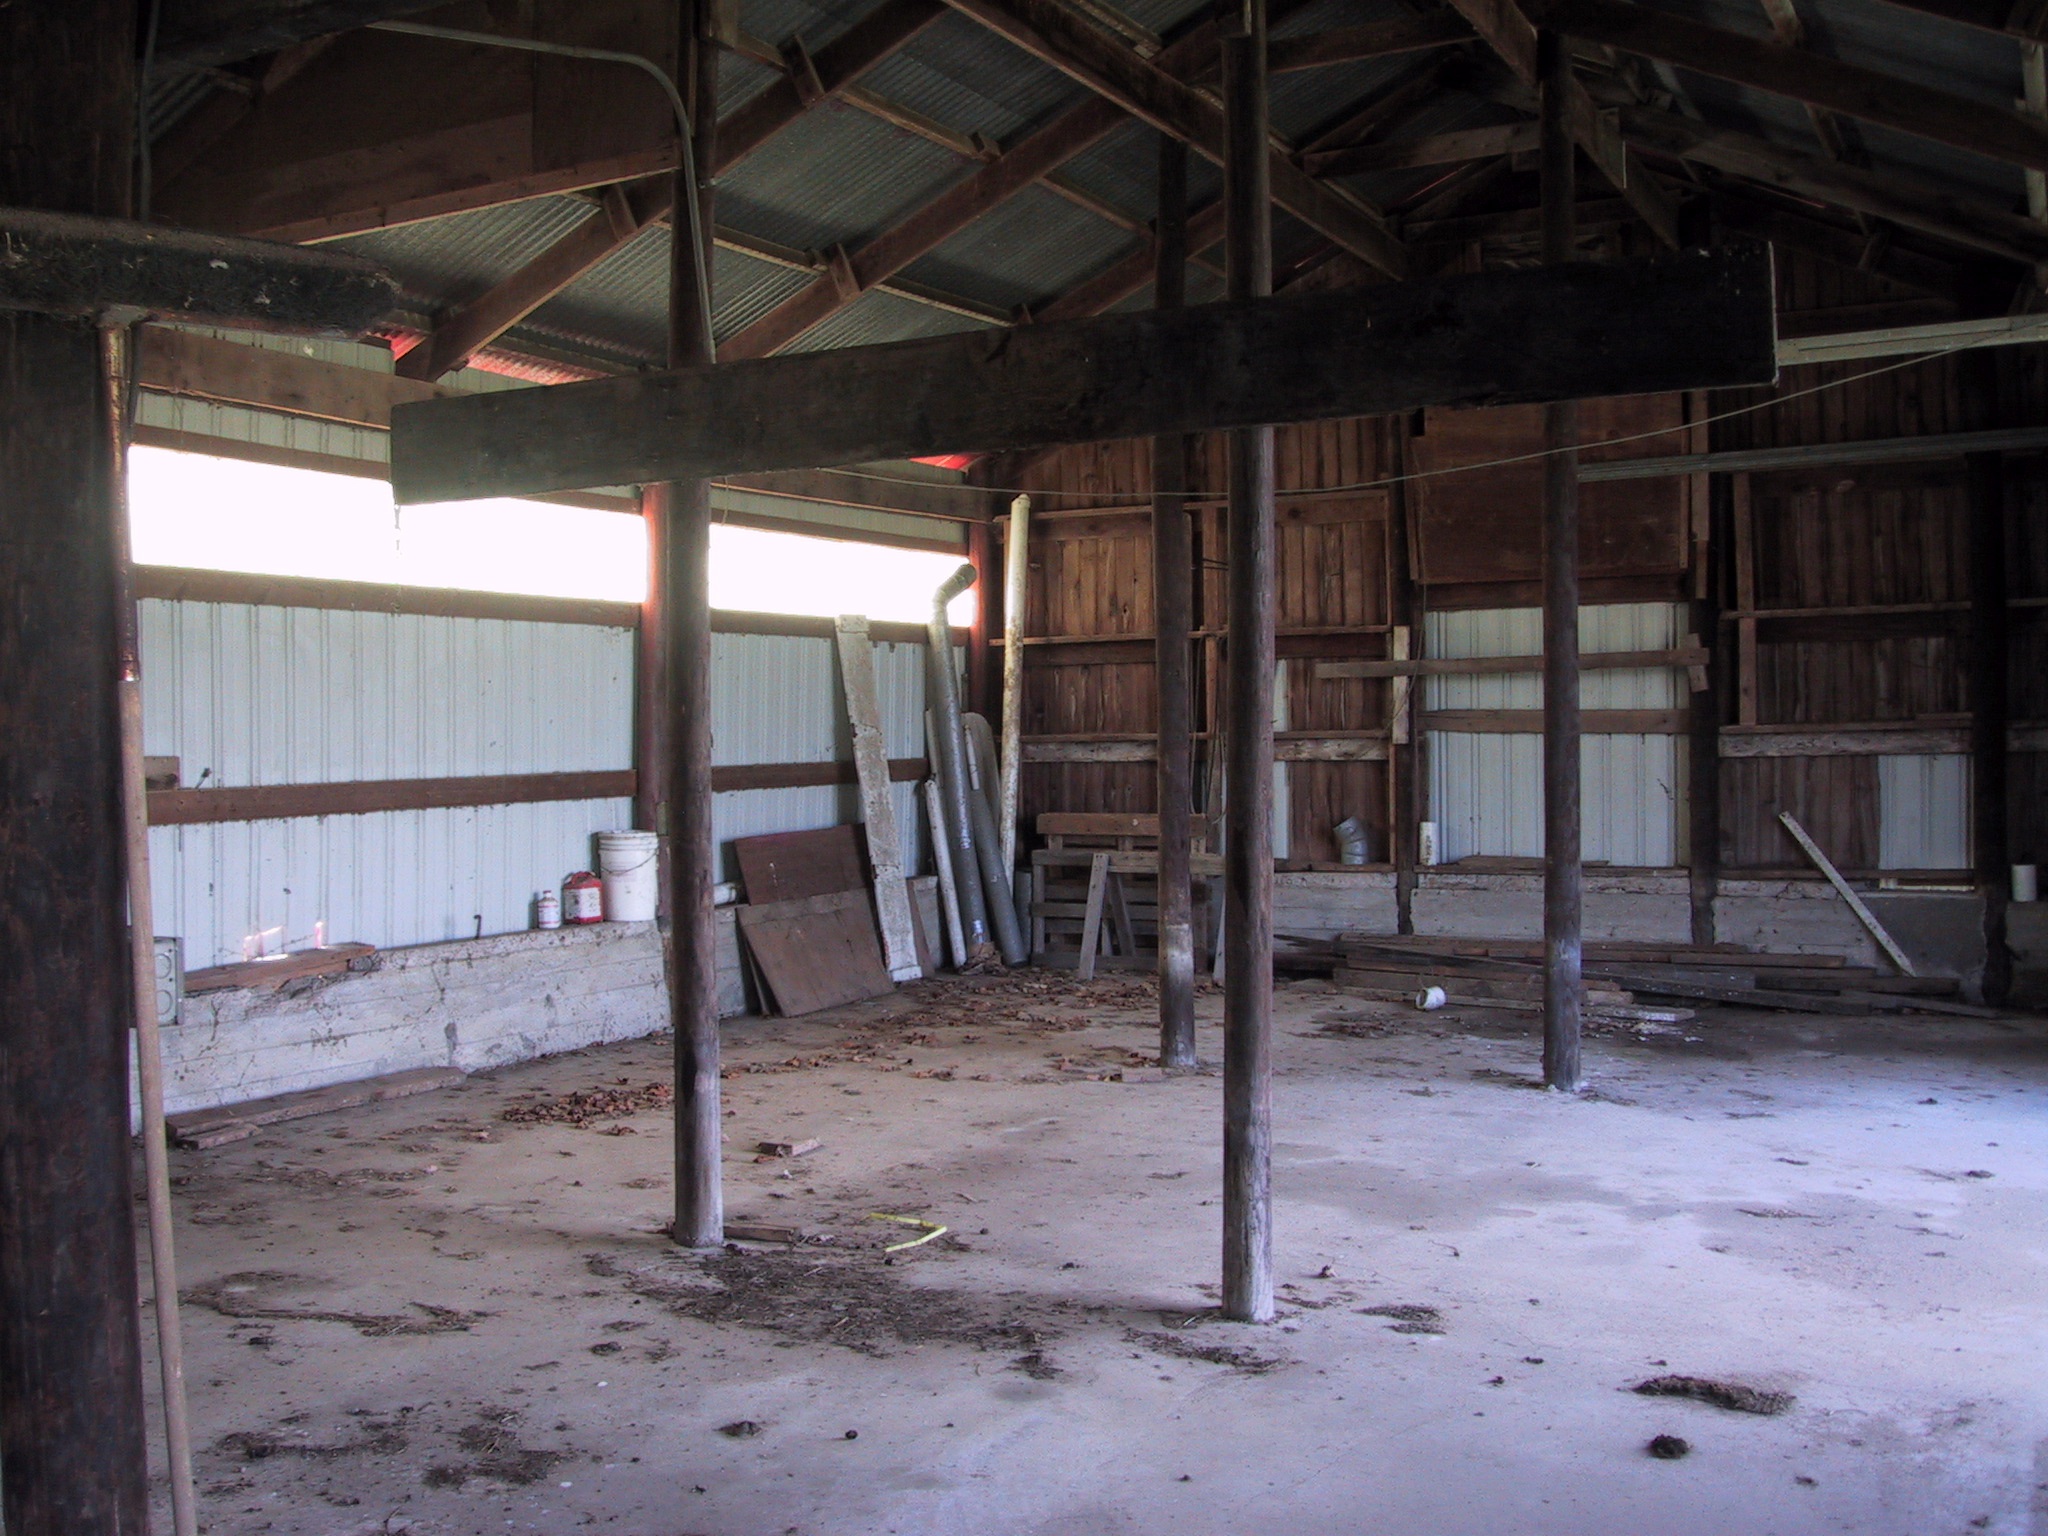
wood, house, building, barn, wall, shed, rustic, shack, rural, empty, weathered, stable, stall, aged